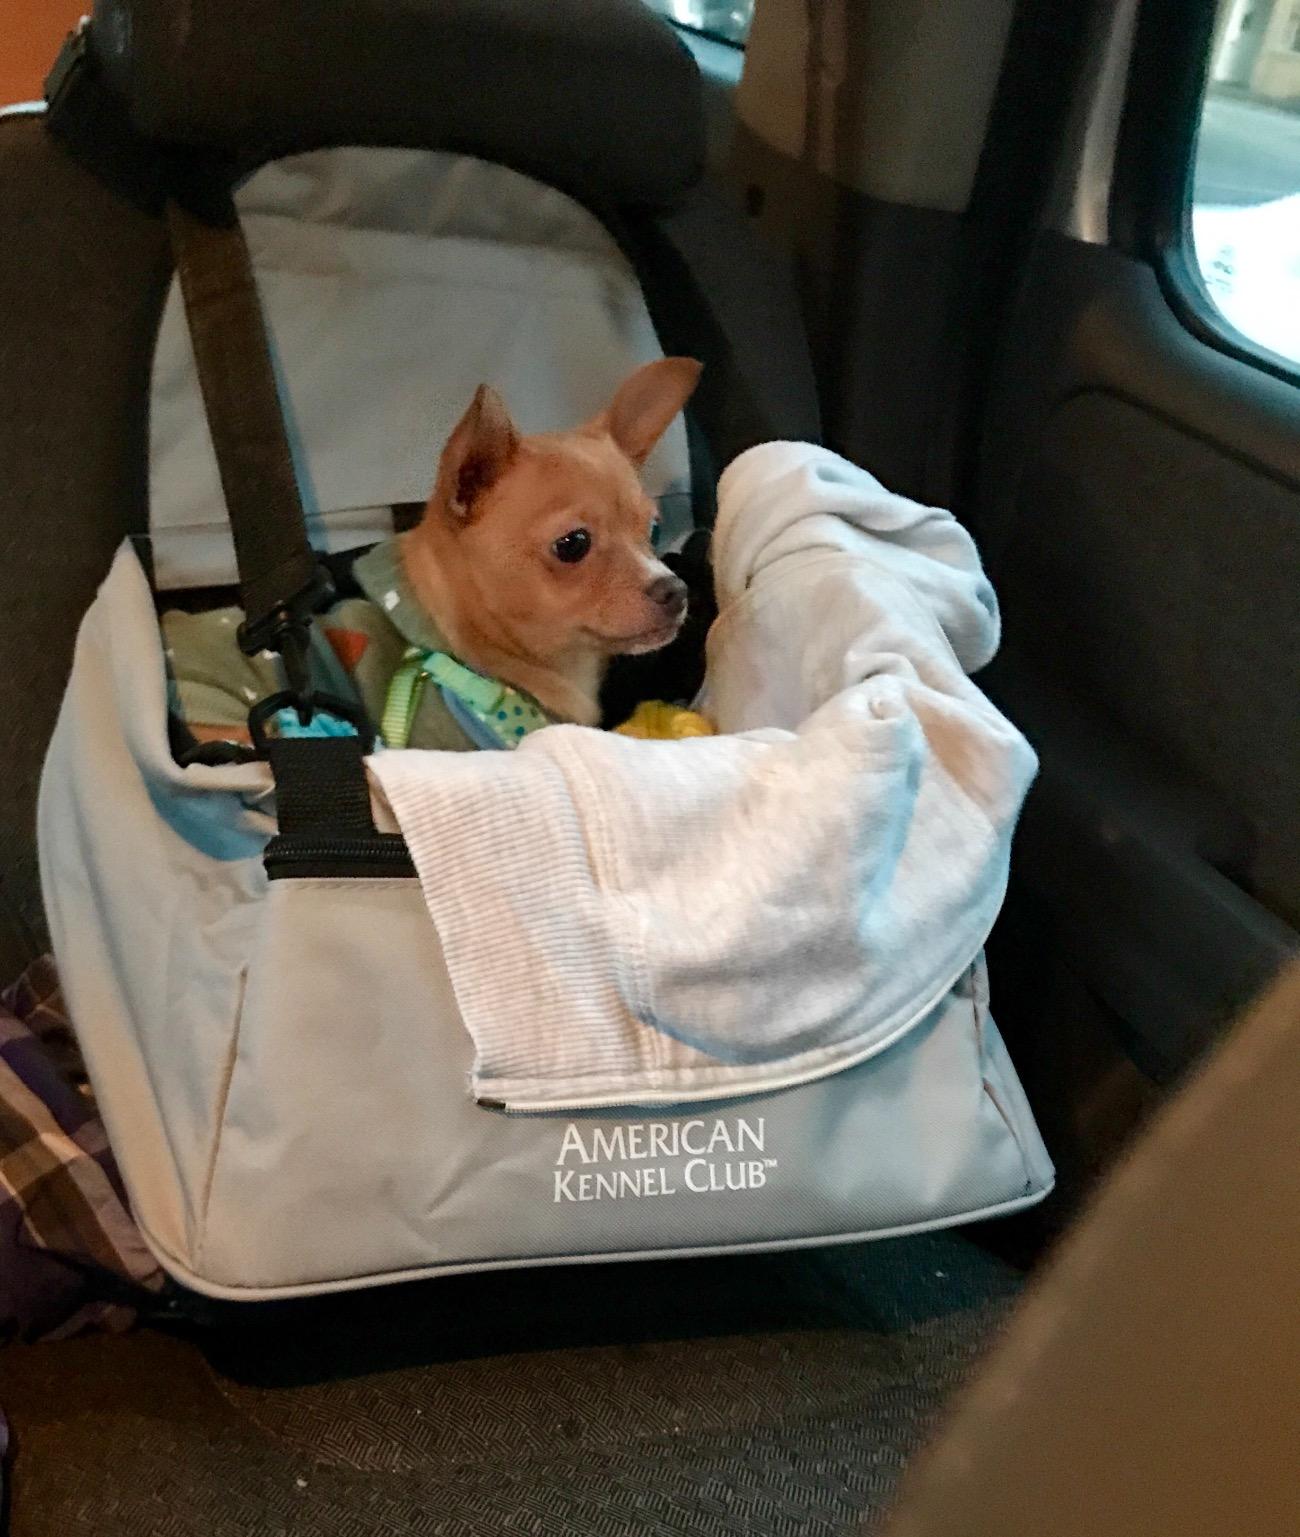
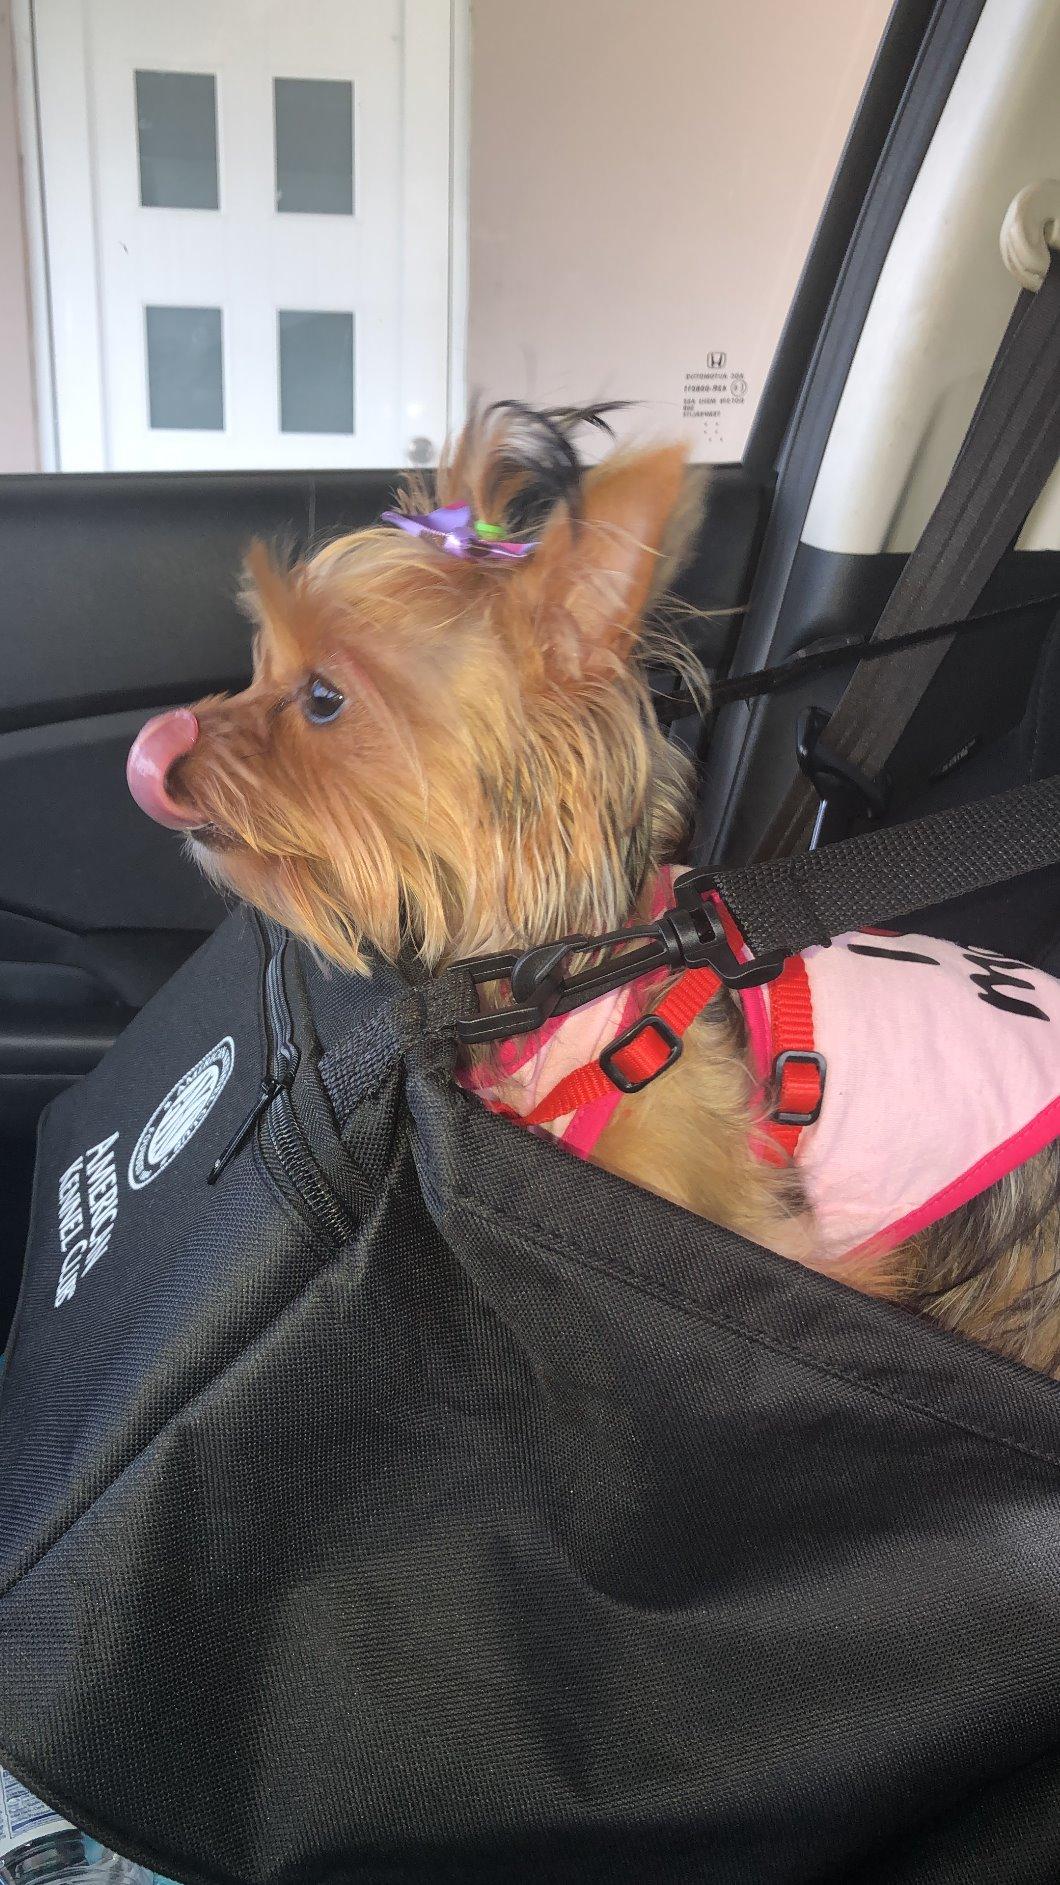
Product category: items_kennel
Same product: no